German Americans

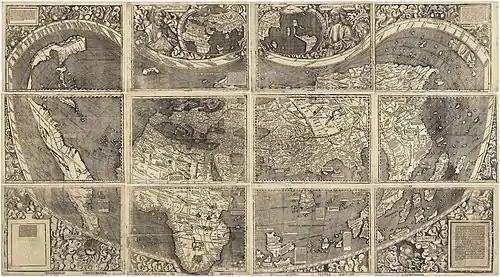
World map of German cartographer Martin Waldseemüller (Germany, 1507), which first used the name America

The Germans included many quite distinct subgroups with differing religious and cultural values. Lutherans and Catholics typically opposed Yankee moralizing programs such as the prohibition of beer, and favored paternalistic families with the husband deciding the family position on public affairs. They generally opposed women's suffrage but this was used as argument in favor of suffrage when German Americans became pariahs during World War I. On the other hand, there were Protestant groups who emerged from European pietism such as the German Methodist and United Brethren; they more closely resembled the Yankee Methodists in their moralism.